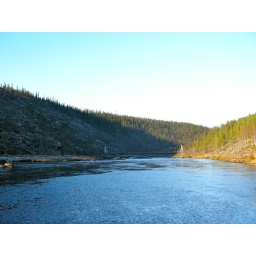
Ivalo river and bridge in the morning